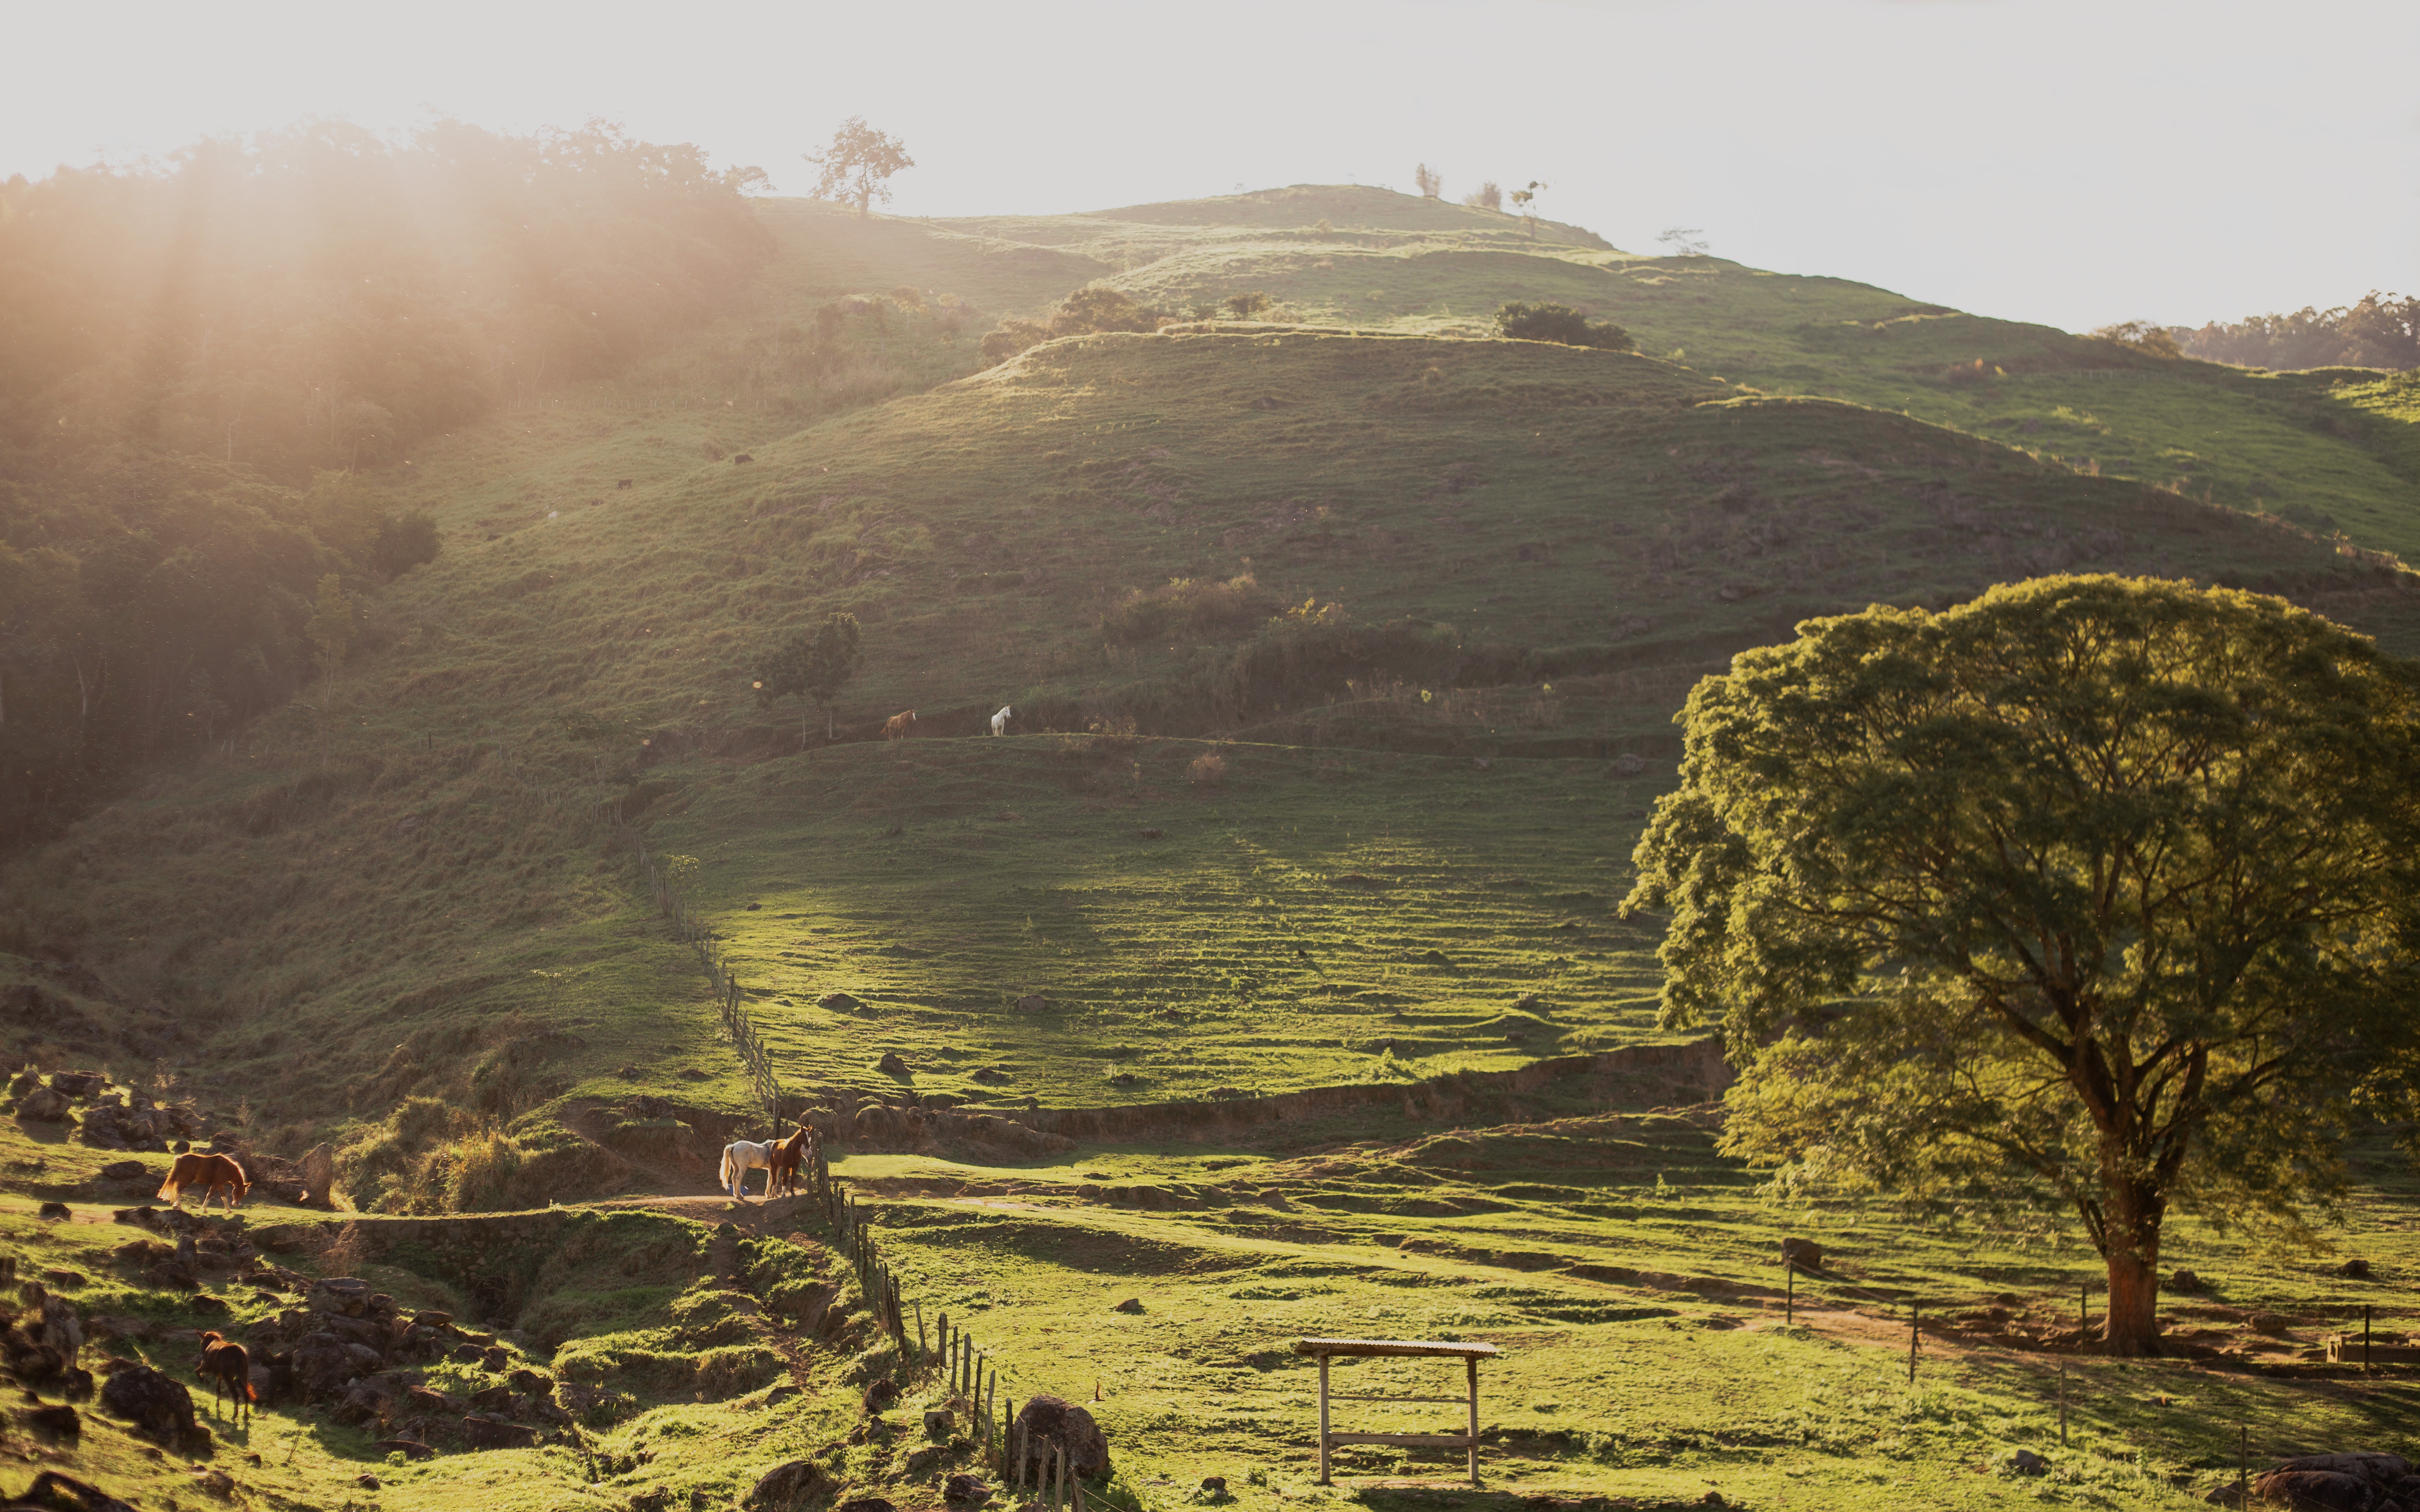
highland, mountainous landforms, sky, nature, natural landscape, hill, vegetation, green, mountain, atmospheric phenomenon, tree, hill station, wilderness, sunlight, fell, morning, grassland, grass, cloud, landscape, rural area, valley, ridge, plain, geology, plant, rock, forest, pasture, wood, road, mist, national park, field, plantation, terrain